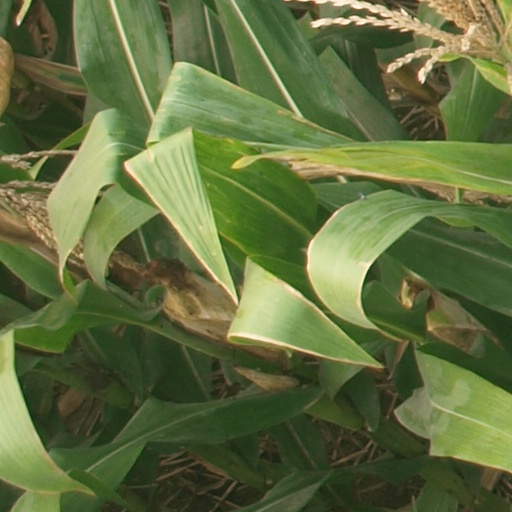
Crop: maize; corn